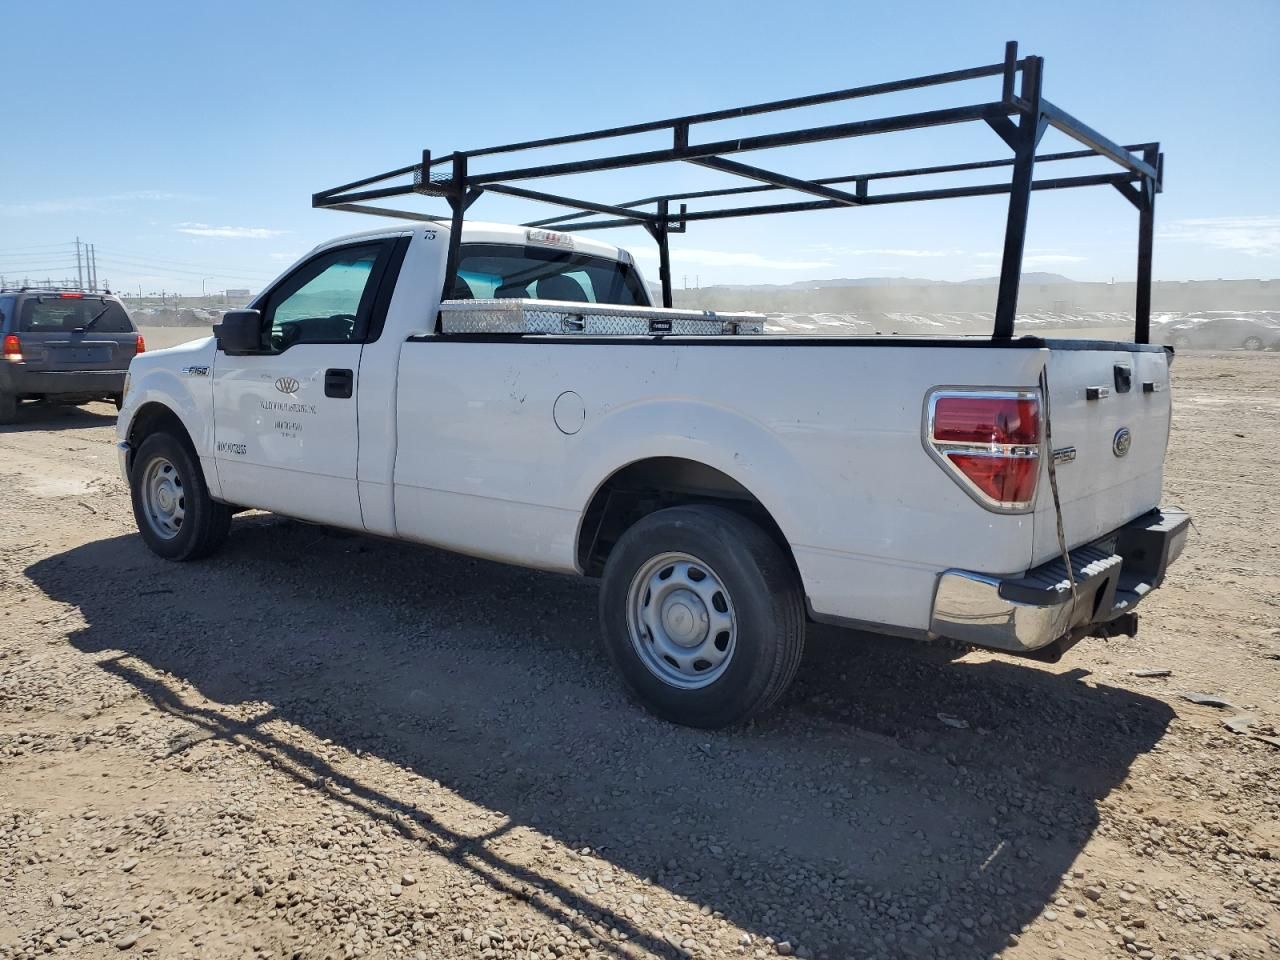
Aucun dommage détecté.
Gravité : aucun